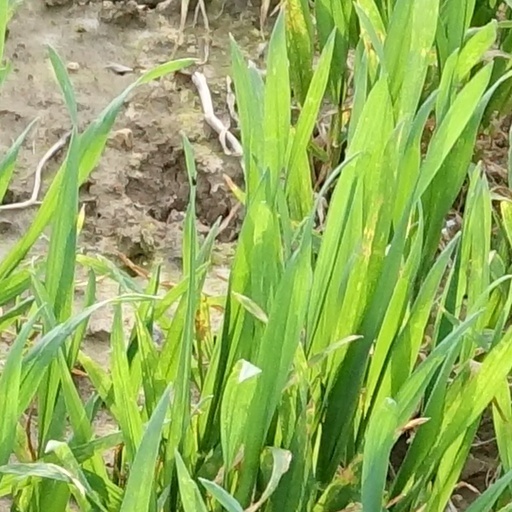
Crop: wheat